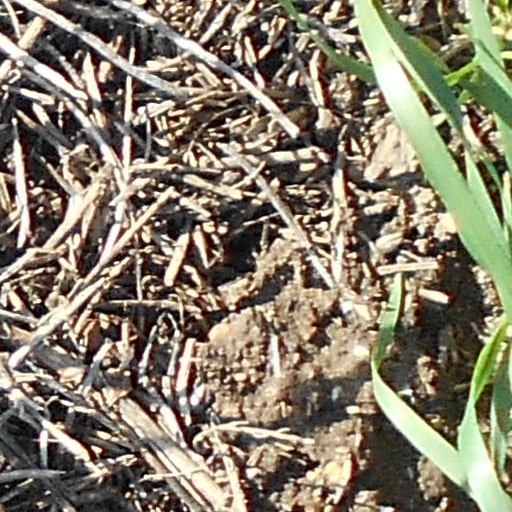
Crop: wheat